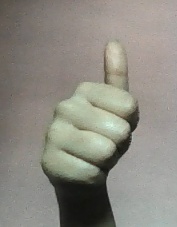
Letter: aleff